Max Boyer

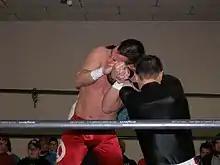
Boyer in the ring with Mike Quackenbush

On February 26, 2006, Boyer made his debut for Philadelphia, Pennsylvania–based Chikara in a ten-man tag team match, where he, Player Uno, SeXXXy Eddy, Dragon Dragon and Retail Dragon defeated Jagged, Shane Matthews, Larry Sweeney and Phil and Sean Davis. On June 23 Boyer entered the Young Lions Cup IV tournament, defeating Brandon Thomaselli in his first round match. Later that same day, Boyer was eliminated from the tournament in the six–way elimination semifinal match by Arik Cannon, who would go on to win the entire tournament. On October 28 Boyer defeated Cannon in a return singles match to win the Young Lions Cup. He then went on to successfully defend the Cup against Josh Daniels and Ricochet. On February 17, 2007, Boyer teamed with fellow IWS performers Jagged and Shane Matthews in the first ever King of Trios tournament. The team, billed as Team Canada, was eliminated from the tournament in the first round by the eventual King of Trios, Mike Quackenbush, Jigsaw and Shane Storm. After three more defenses of the Young Lions Cup against Sal Thomaselli, Soldier Ant and Create-A-Wrestler, Boyer was forced to vacate the title in time for the fifth annual Young Lions Cup tournament. As a former champion, Boyer would never again be allowed to challenge for the Cup. Boyer's five successful defenses of the Young Lions Cup would remain a Chikara record until March 2011, when it was broken by Frightmare.